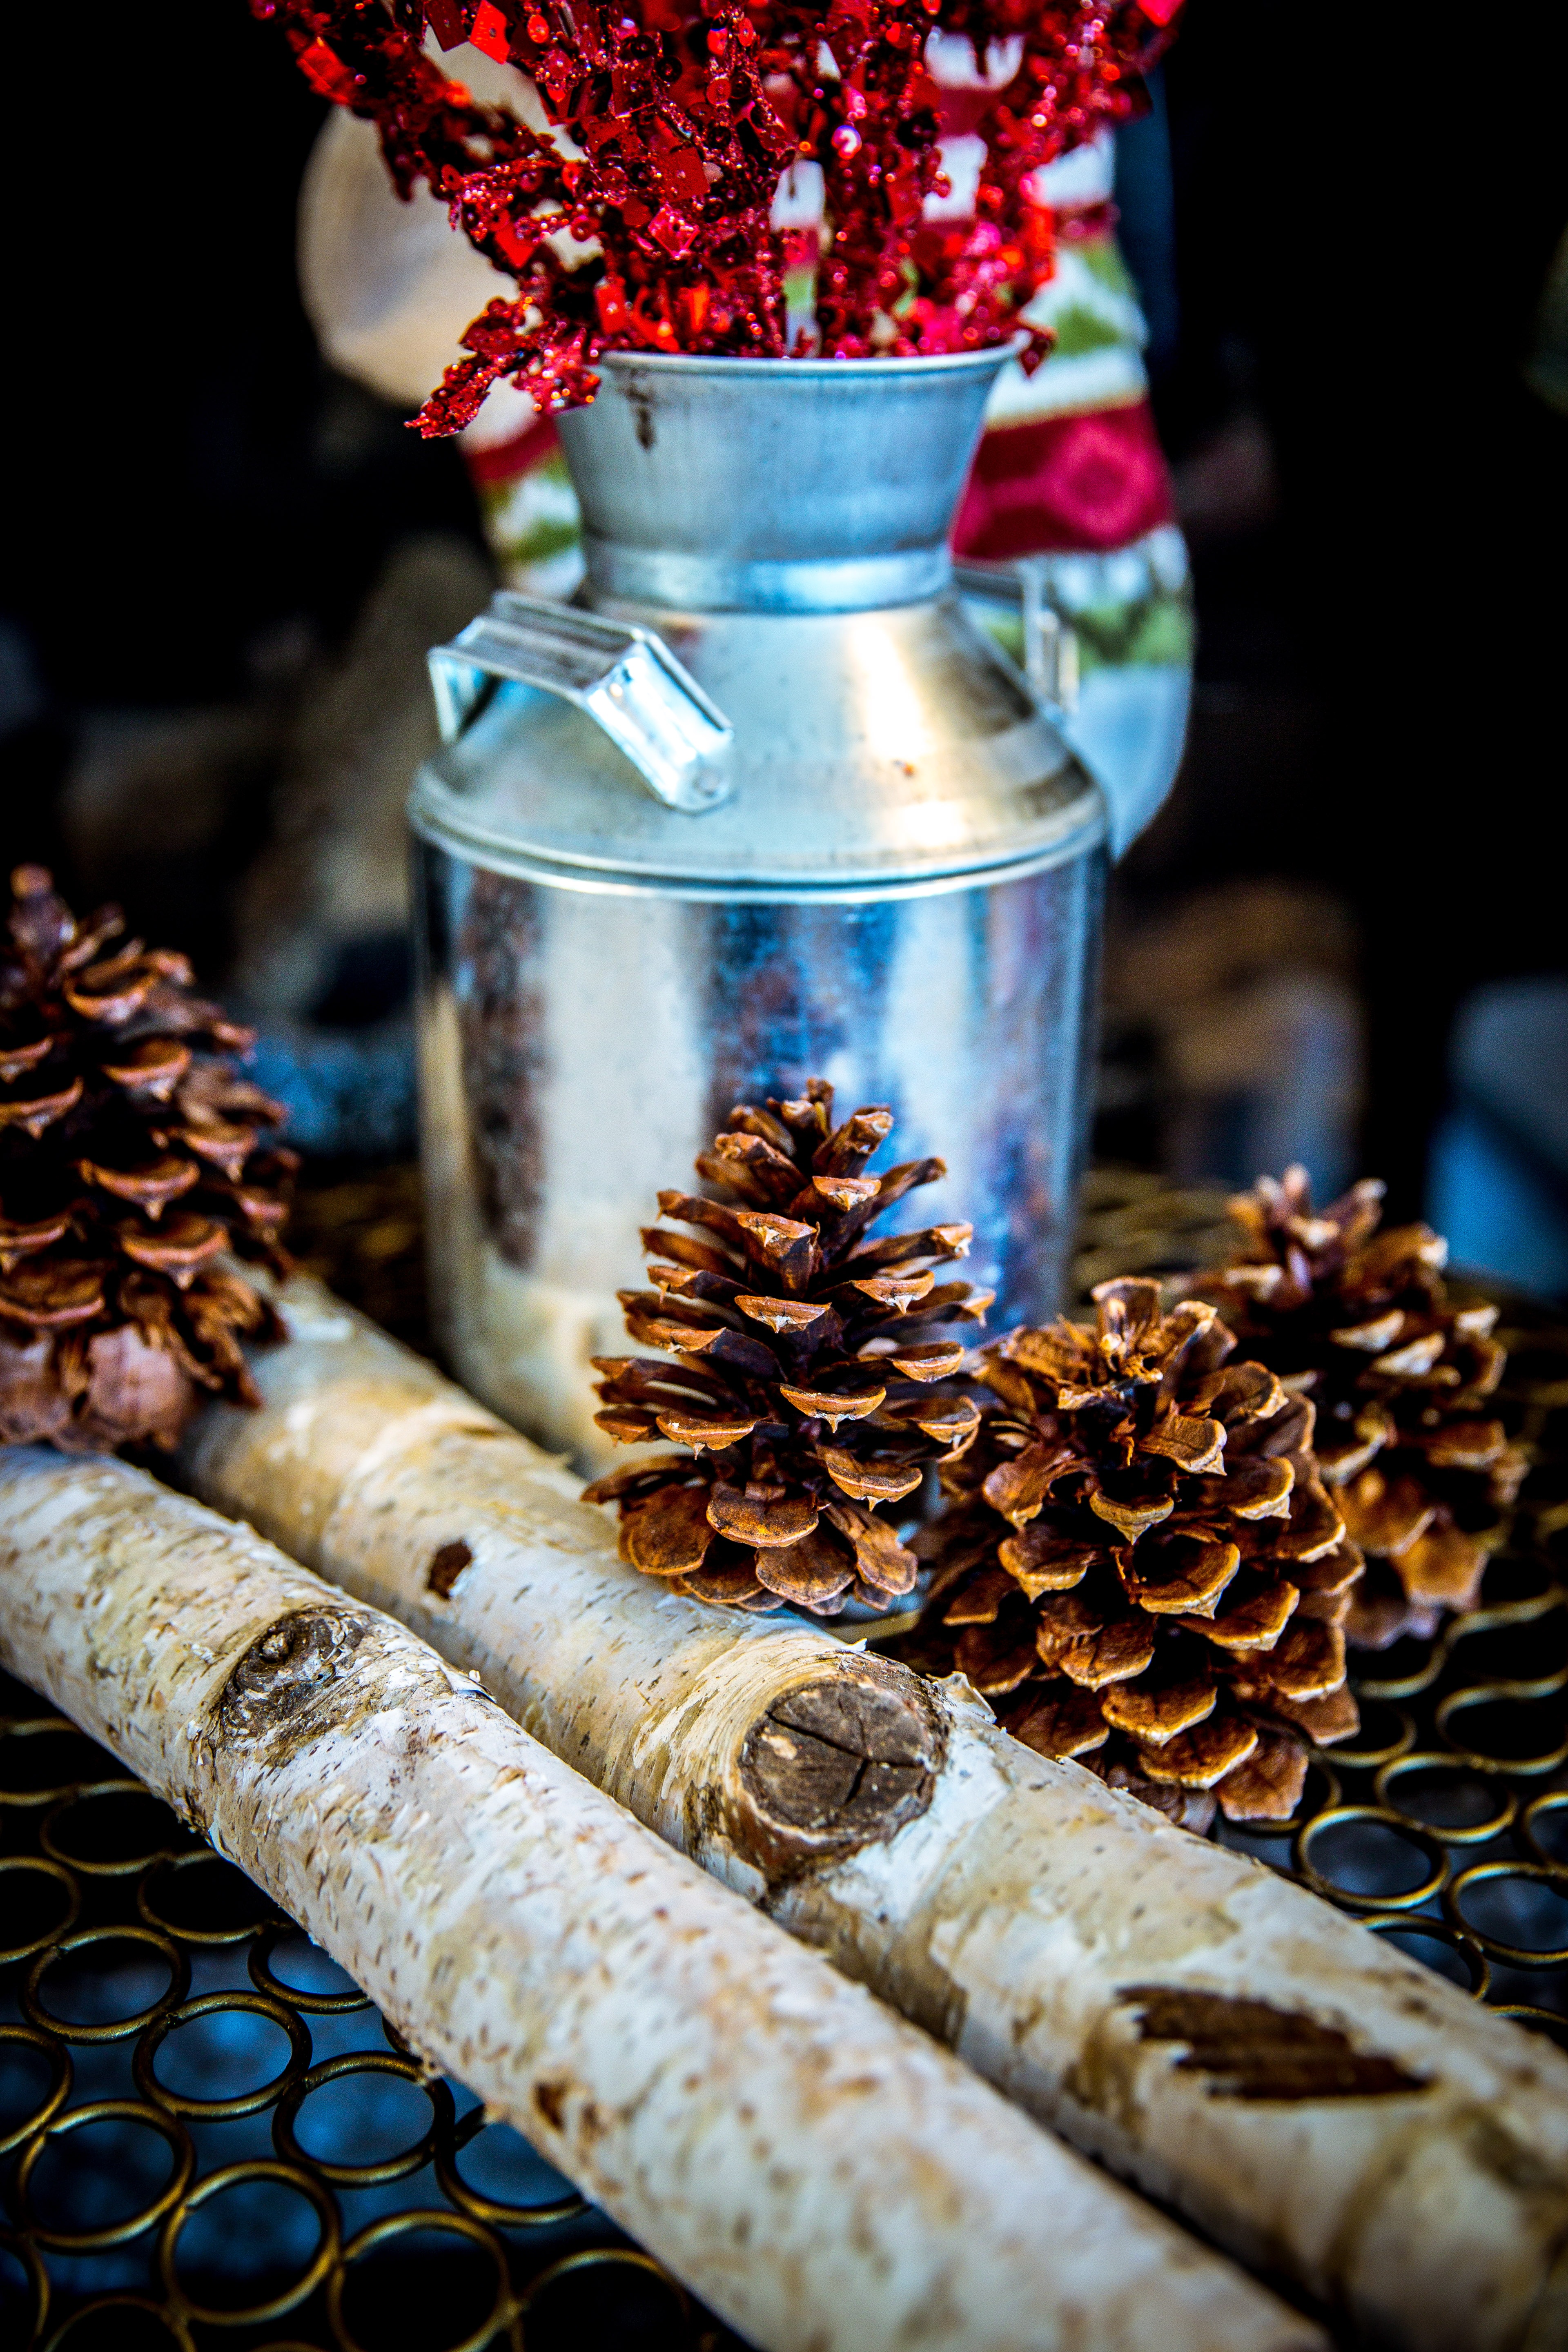
flower, rustic, decoration, food, holiday, christmas, decor, pine cone, christmas decoration, seasonal, flavor